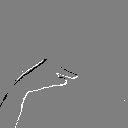
ASL letter: g